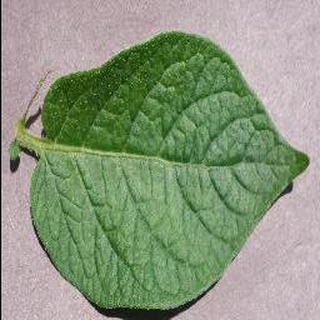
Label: healthy_potato